Apollo program

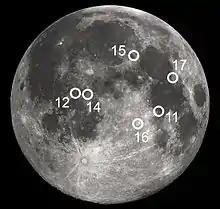
Apollo landings on the Moon, 1969–1972

The Apollo astronauts were chosen from the Project Mercury and Gemini veterans, plus from two later astronaut groups. All missions were commanded by Gemini or Mercury veterans. Crews on all development flights (except the Earth orbit CSM development flights) through the first two landings on Apollo 11 and Apollo 12, included at least two (sometimes three) Gemini veterans. Harrison Schmitt, a geologist, was the first NASA scientist astronaut to fly in space, and landed on the Moon on the last mission, Apollo 17. Schmitt participated in the lunar geology training of all of the Apollo landing crews.